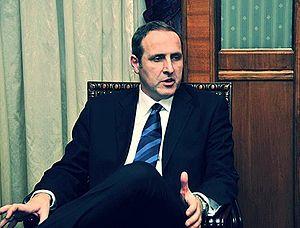
Andrija Popović est un joueur de water-polo yougoslave, champion olympique en 1984, devenu homme politique, président du Parti libéral du Monténégro.